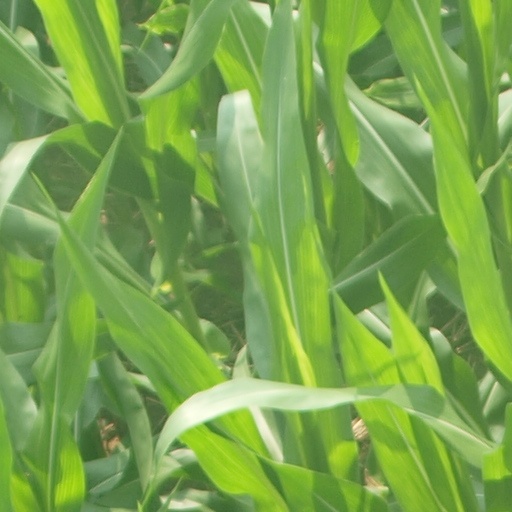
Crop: maize; corn